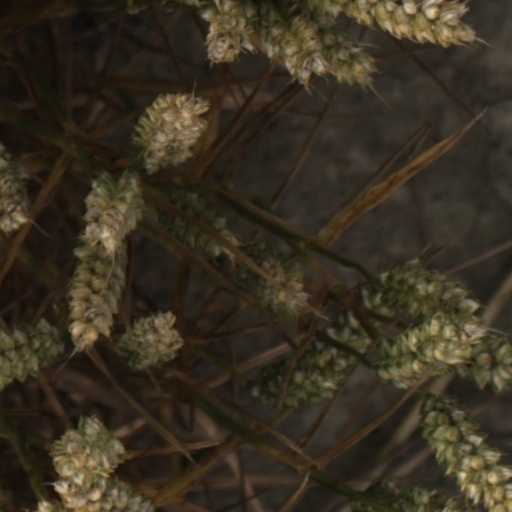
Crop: wheat